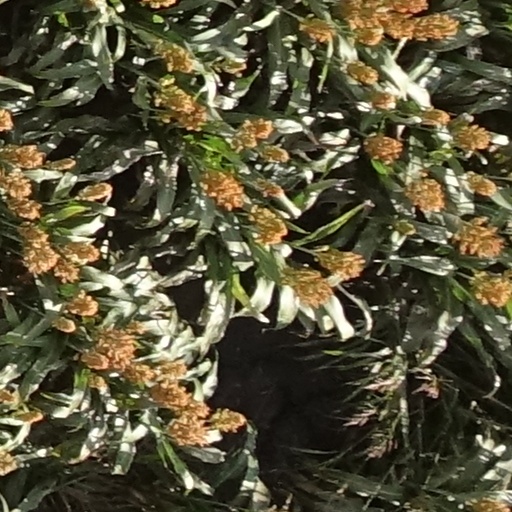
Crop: sorghum